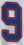
Number: 9